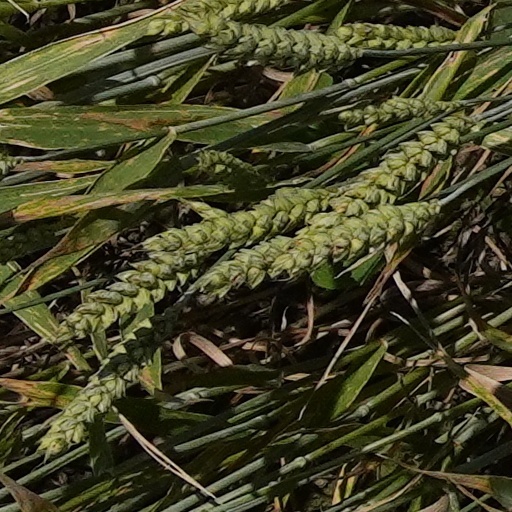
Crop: wheat